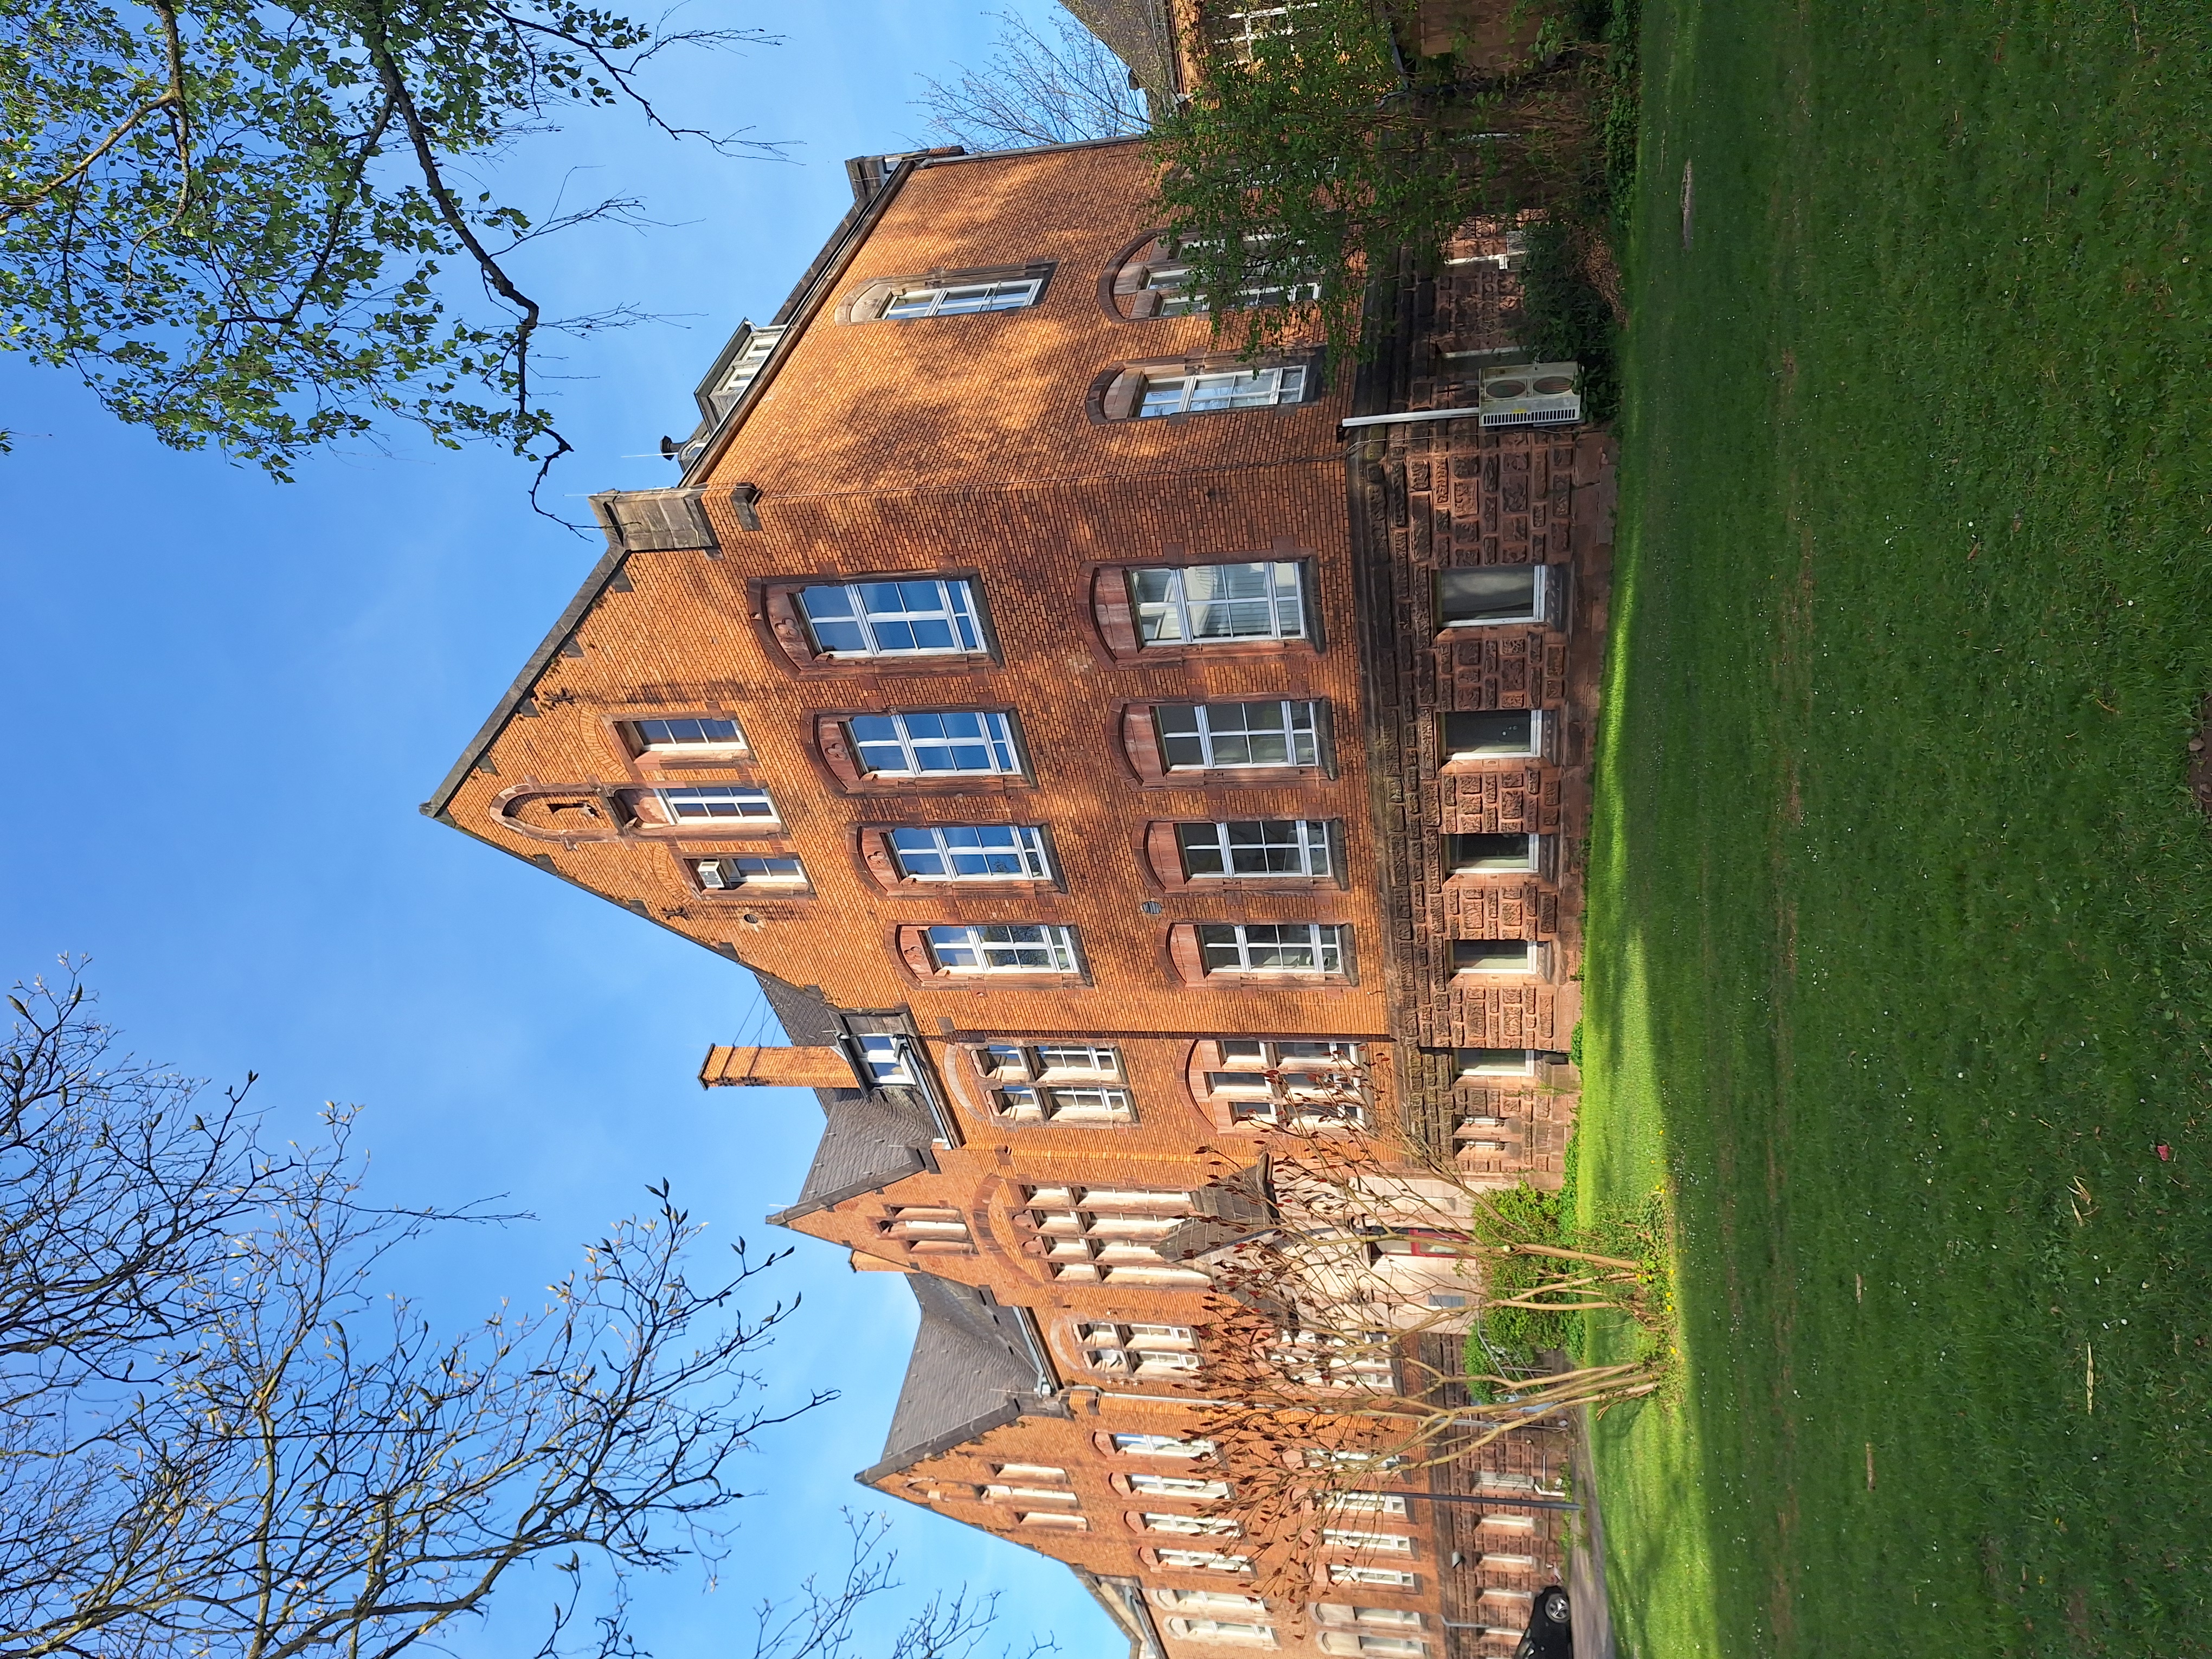
Building: Robert-Koch-Straße 6